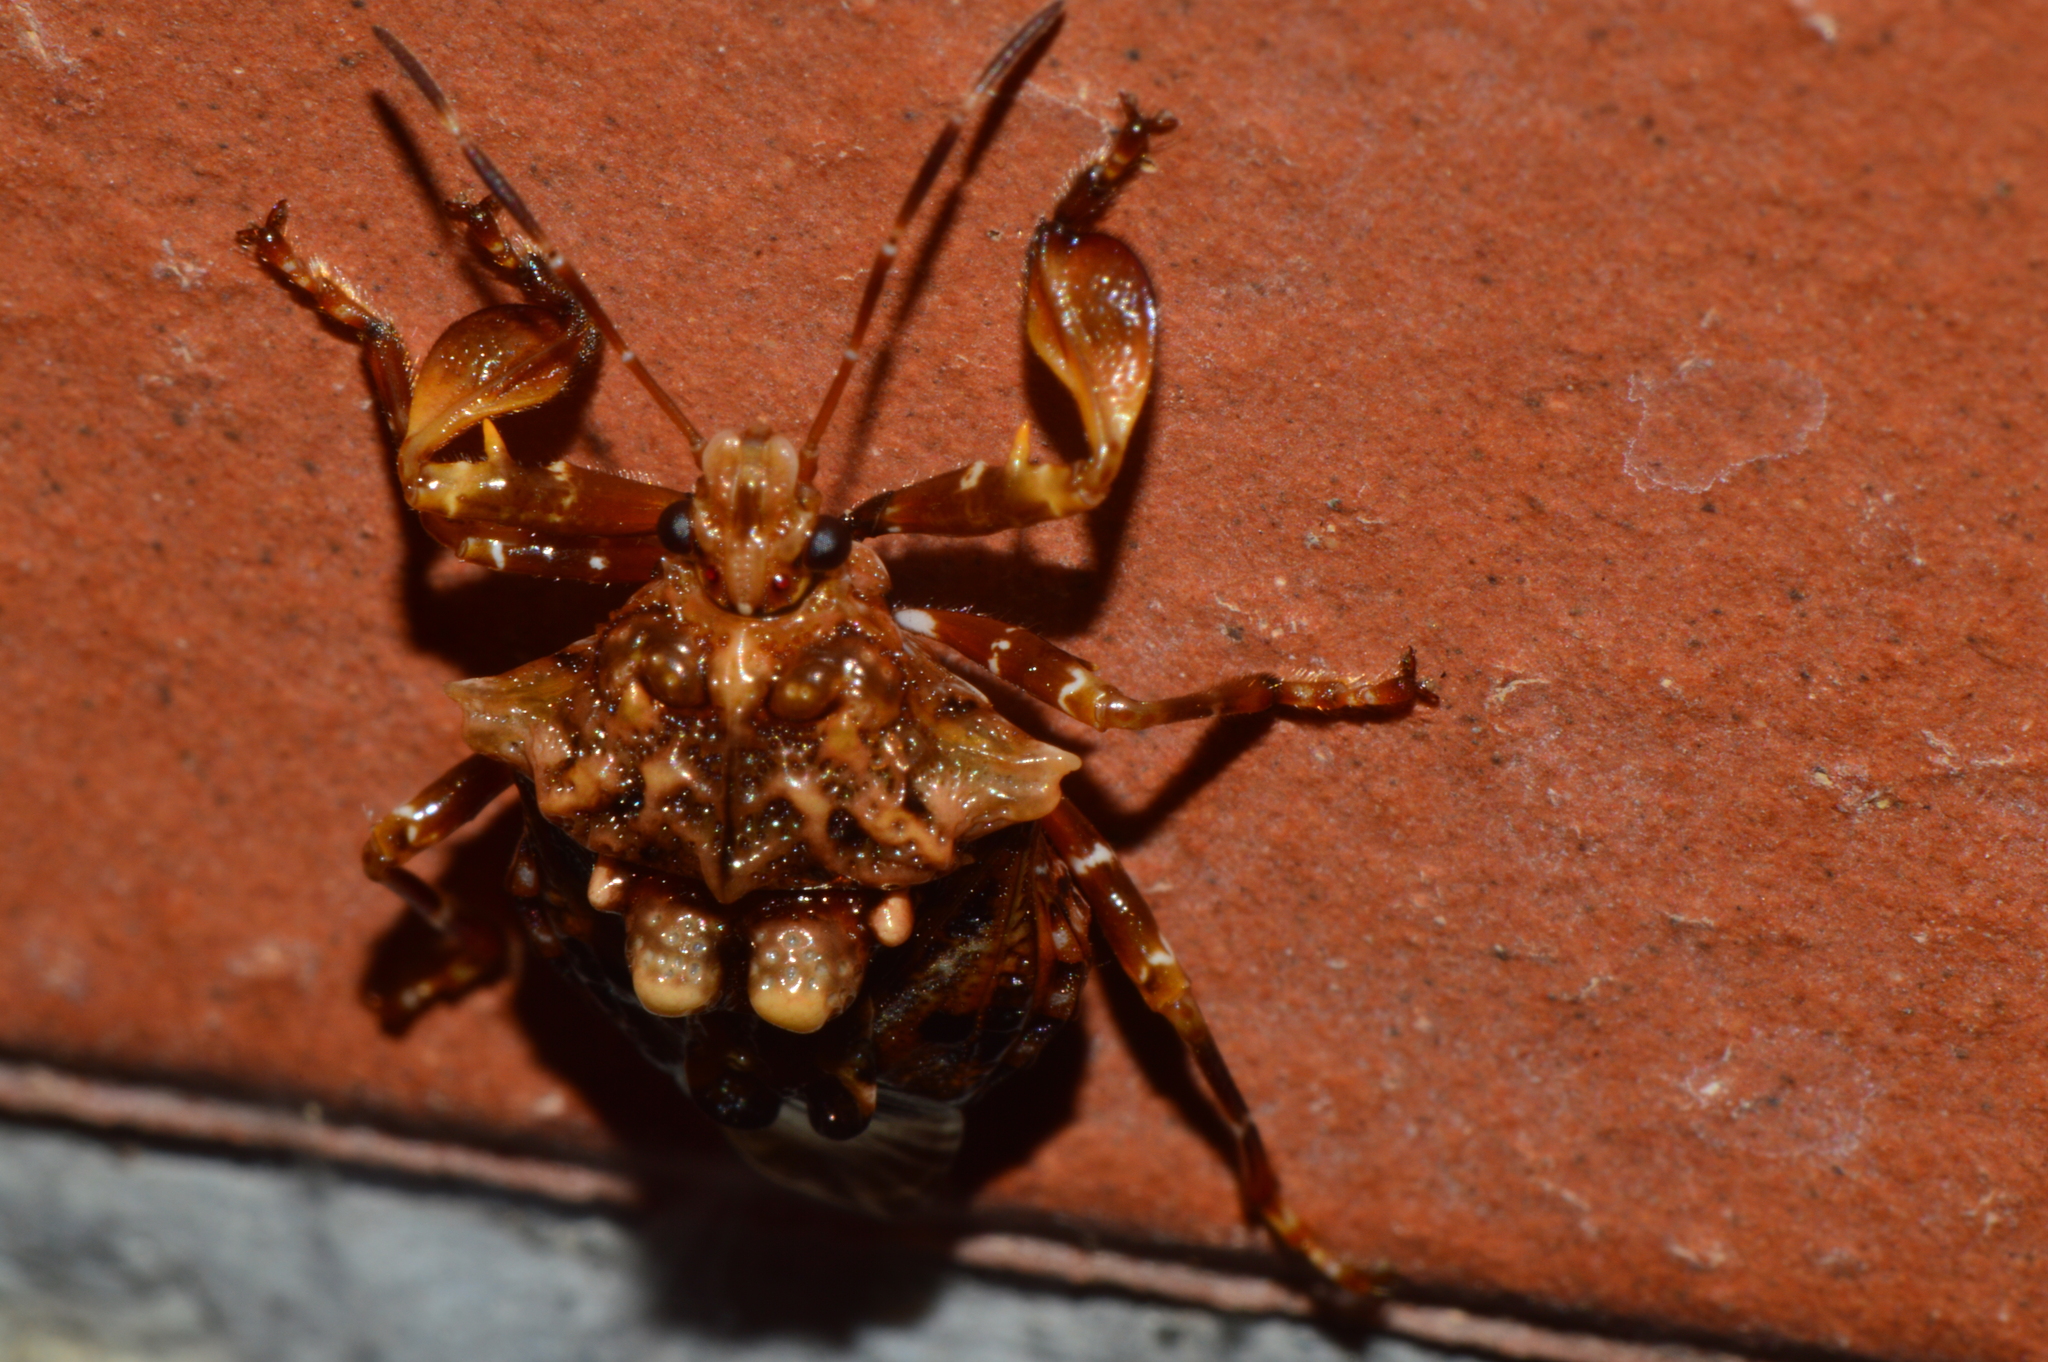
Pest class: stink_bug